Dudley Leavitt (minister)

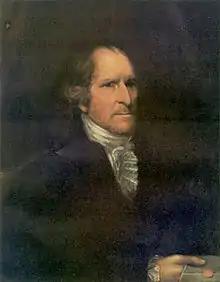
Timothy Pickering of Salem; his sister Mary Pickering married Rev. Dudley Leavitt

Dudley Leavitt died in Salem at age 42 in 1762 after a 'lingering illness', as contemporary accounts described it. A portrait of the Rev. Dudley Leavitt by the colonial artist Joseph Badger was later shown in an exhibition at the Plummer Hall exhibition in Salem in December, 1875. At the time, the portrait was owned by Salem merchant John Pickering, Esq. Dudley Leavitt and his wife Mary (Pickering) Leavitt had three daughters: Sarah, who married Salem merchant Isaac White, and subsequently Jonathan Payson of Portsmouth, New Hampshire; Mary Leavitt who married Dr. Joseph Orne of Salem, a Harvard College graduate; and Elizabeth Leavitt, who married the merchant William Pickman of Salem. The prominent Salem merchant Dudley Leavitt Pickman was the son of William and Elizabeth (Leavitt) Pickman.